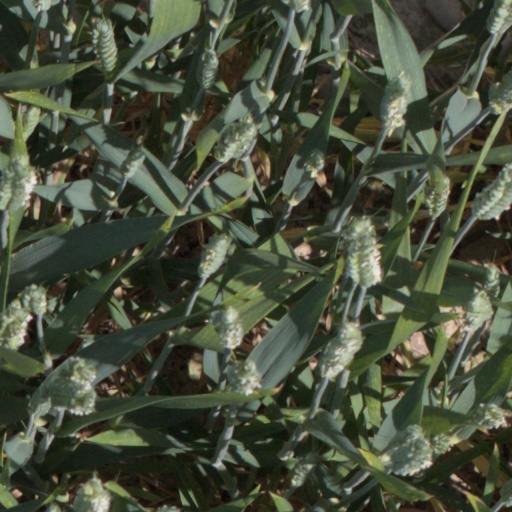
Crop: wheat